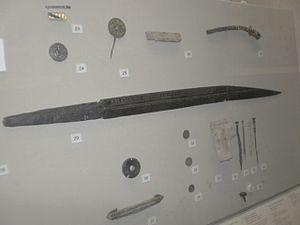
Le seax de Beagnoth, ou scramasaxe de la Tamise, est un couteau à un tranchant anglo-saxon du IXᵉ siècle. Il a été découvert dans la Tamise en 1857 et se trouve désormais au British Museum de Londres.